Annie Buller

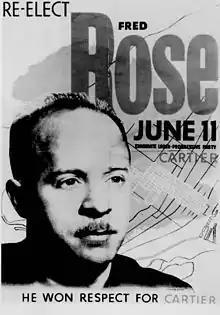
Buller helped found the Communist Party of Canada and Labor-Progressive Party (here, poster of Fred Rose for re-election

Arising from efforts in the Montreal Labour College, Buller became a co-founder of the Communist Party of Canada in Montreal." In August 1931, the Government of Canada made the Party illegal and sentenced eight Party leaders to a total of 37 years (an average 4-5 years each) in prison.